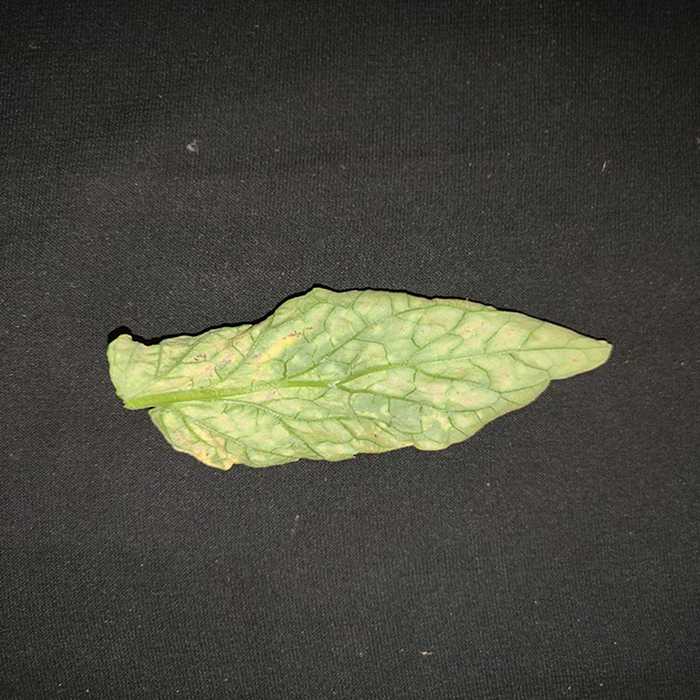
Plant: Tomato
Label: Tomato spotted wilt